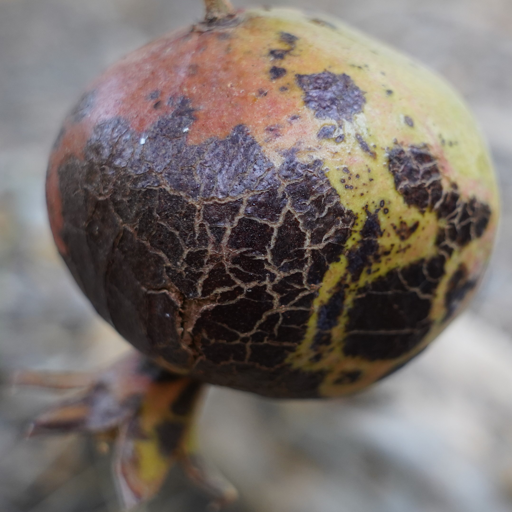
Label: Colletotrichum spp